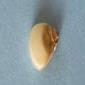
Maize quality: Bad